Wilhelm Ostwald Institute

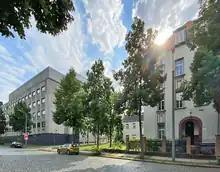
Wilhelm-Ostwald-Institut, in the background Technikum Analytikum (2021)

As of 1993, the Department of Chemistry consisted of eight institutes, including the Institute of Physical and Theoretical Chemistry. This was founded on 2.12.1993, the first director was Prof. Konrad Quitzsch. At that time, the institute consisted of 6 professors, 31 employees and 26 externally funded staff.